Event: Nepal Earthquake
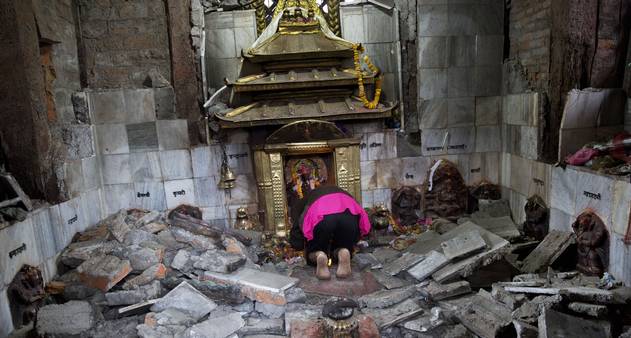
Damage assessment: damage